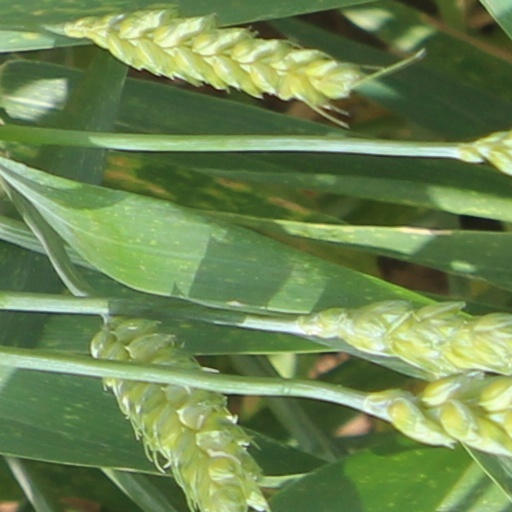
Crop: wheat